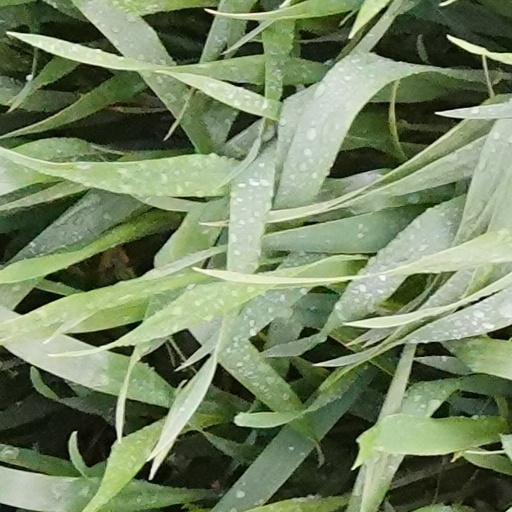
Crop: wheat